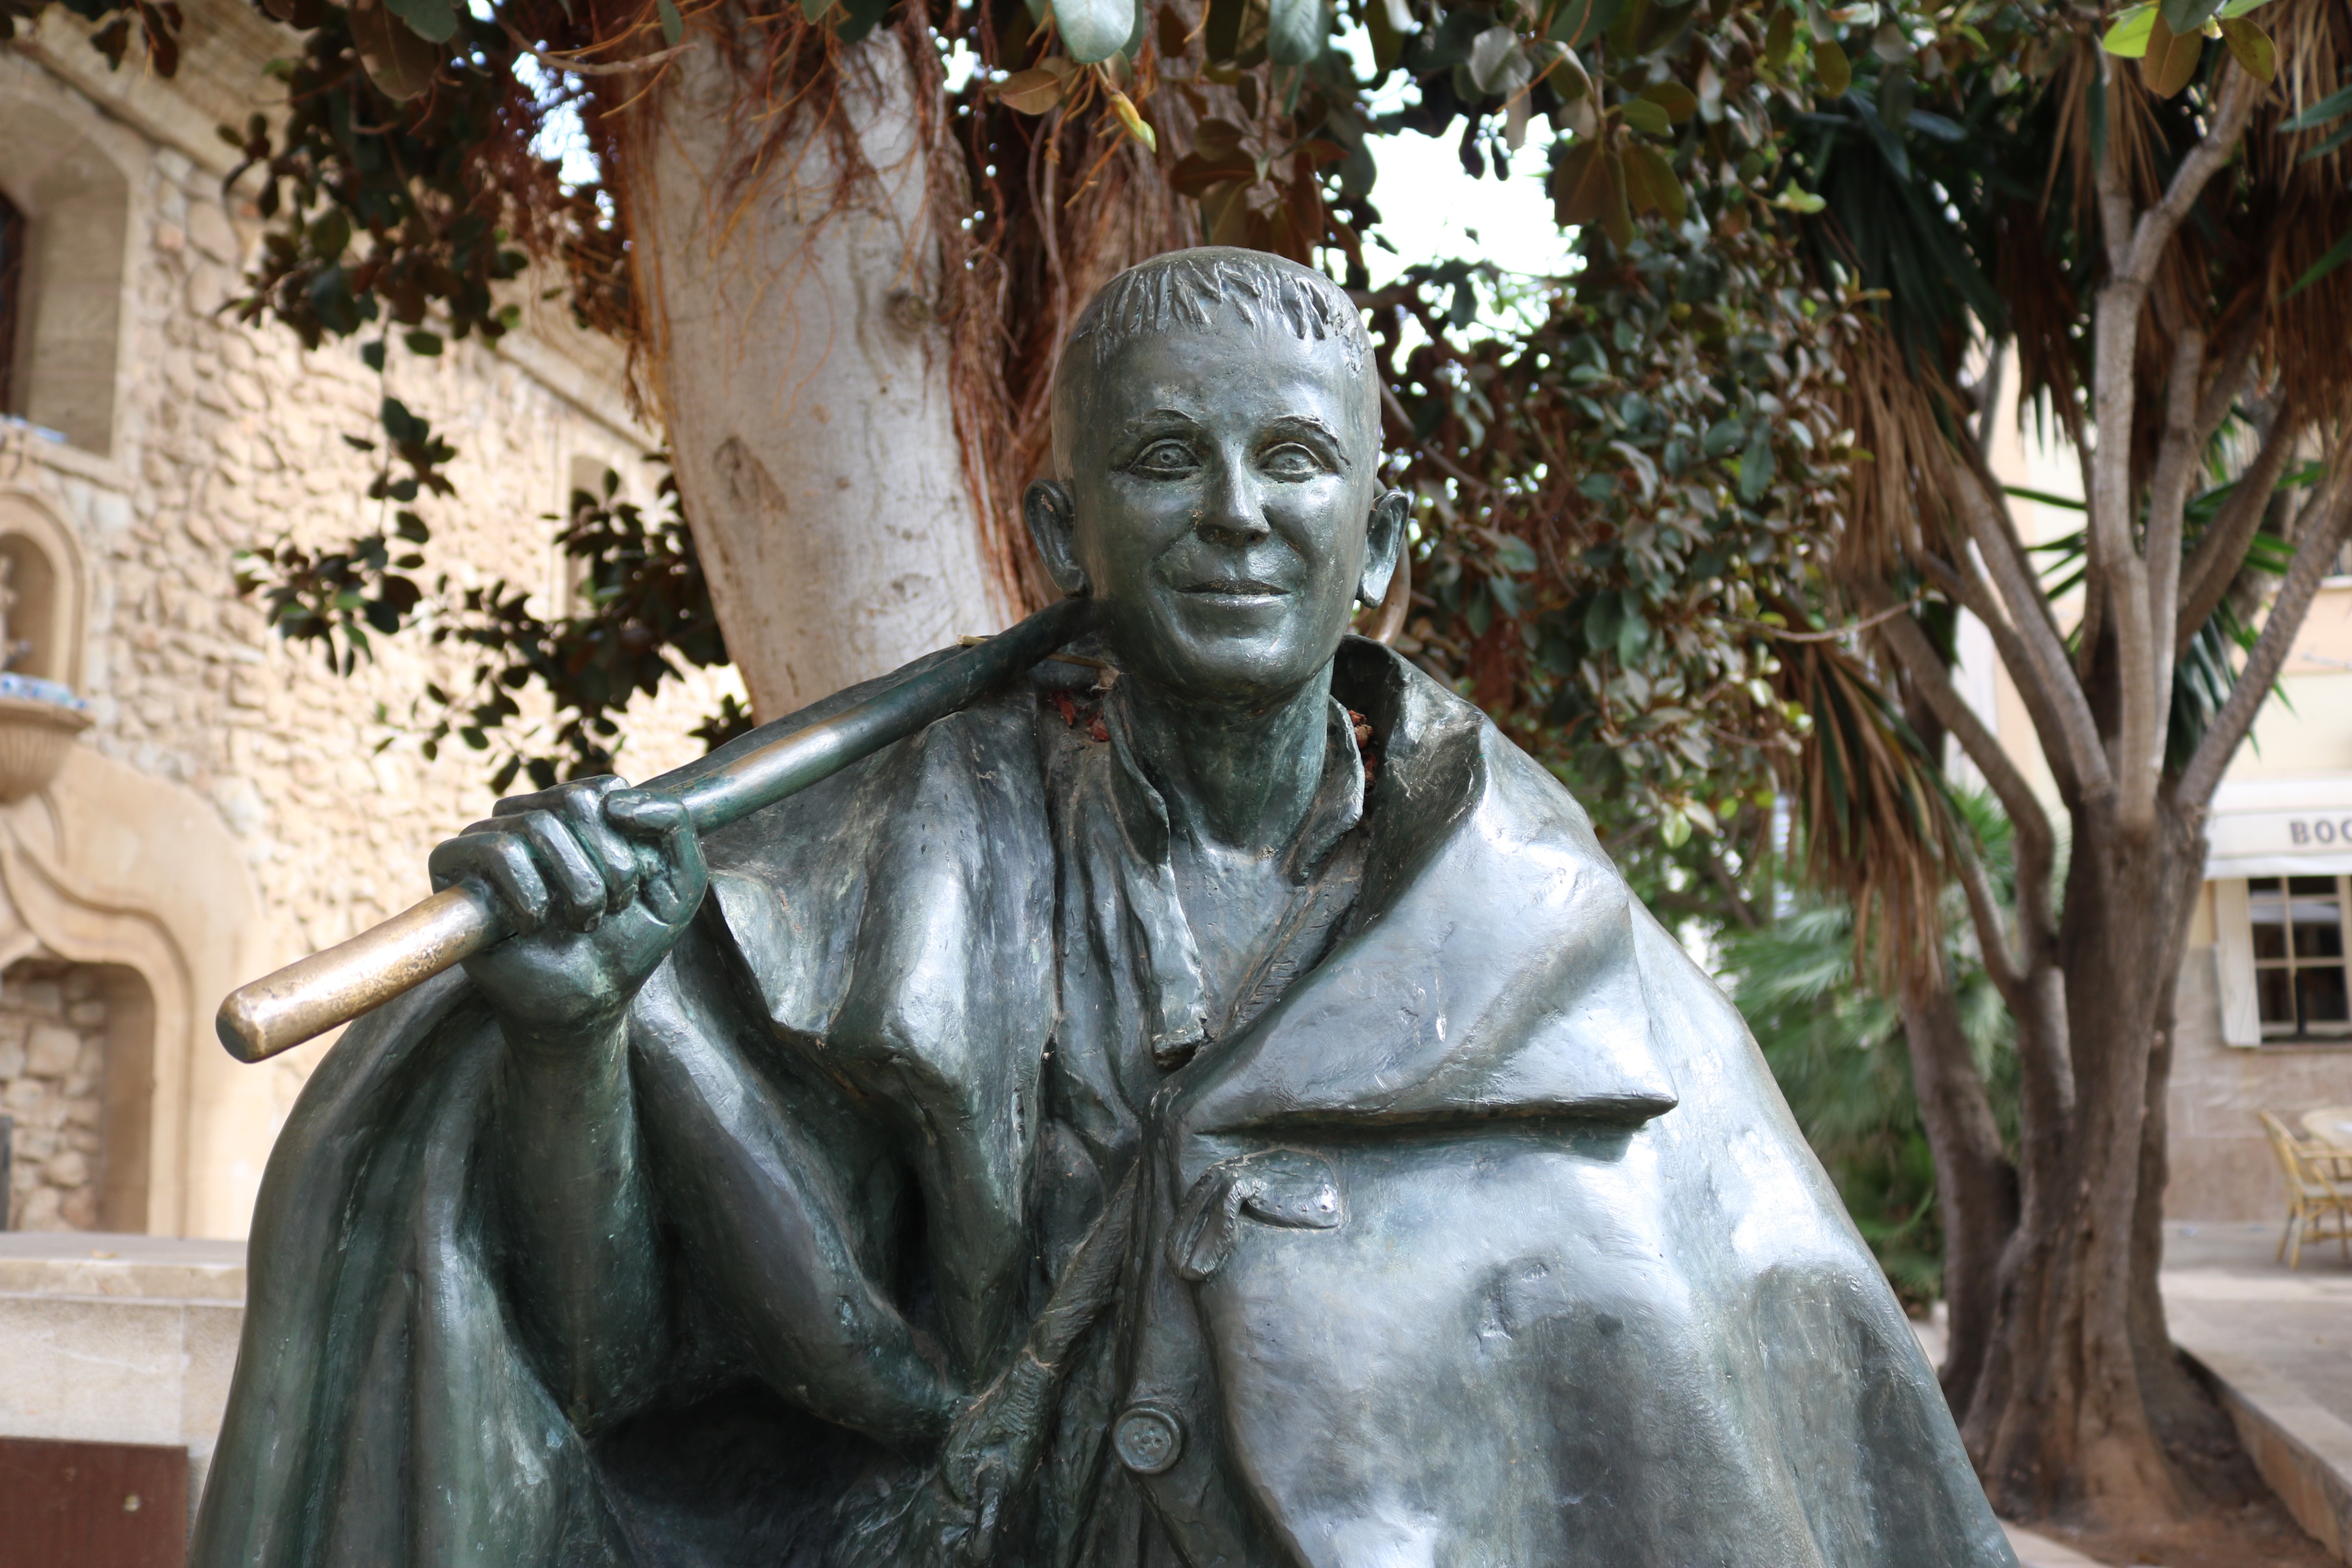
monument, statue, fig, old town, sculpture, art, temple, mallorca, carving, historically, son servera, the shepherd, it pastoret, artist eduardo servera